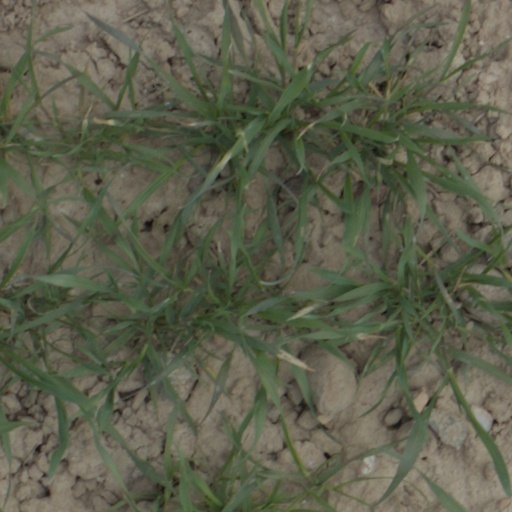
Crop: wheat